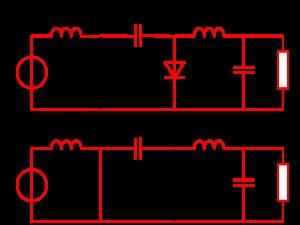
Un convertisseur Ćuk est une alimentation à découpage qui convertit une tension continue en une autre tension continue de plus faible ou plus grande valeur mais de polarité inverse. Au contraire des autres types de convertisseurs, qui utilisent une inductance, un convertisseur Ćuk utilise un condensateur pour stocker de l'énergie. Le convertisseur Ćuk doit son nom à son inventeur, Slobodan Ćuk du California Institute of Technology, qui a été le premier à décrire cette topologie dans un article.